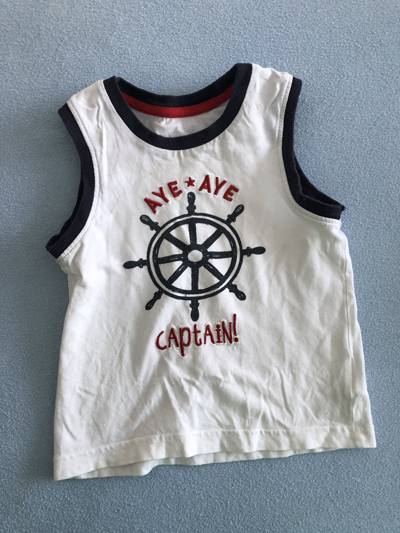
Waste category: clothes